Birnbeck Pier

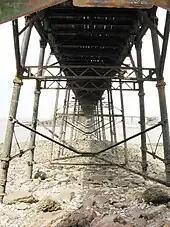
The piles and girders

In 1864, a new proposal was made to build a pier across to the island, funded by 2,000 shares which raised £20,000. Cecil Hugh Smyth Pigott, the four-year-old son of the lord of the manor, laid the foundation stone on 28 October 1864 when a public holiday was declared in the town and a celebratory dinner was held in the town hall.